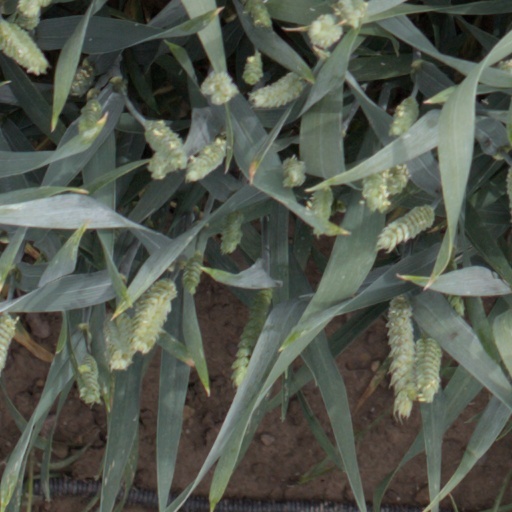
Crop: wheat